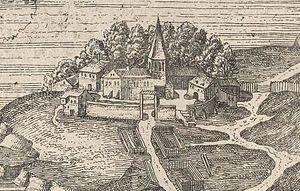
La Blodbadsplanschen est une gravure réalisée en 1524 sur commande du roi de Suède Gustave Vasa. Elle représente les événements du bain de sang de Stockholm, survenu en novembre 1520. C'est l'une des plus anciennes représentations connues de la ville de Stockholm.